Frank B. A. Linton

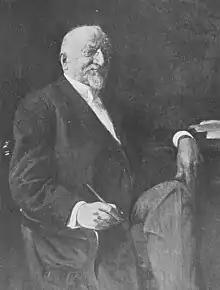
"Portrait of Dr. William H. Greene" (1912), unlocated.

Frank Benton Ashley Linton (February 26, 1871, Philadelphia, Pennsylvania – November 13, 1943, Philadelphia, Pennsylvania) was an American portrait-painter and teacher. He was a student of Thomas Eakins, studied the École des Beaux-Arts, and won a bronze medal at the 1927 Salon Nationale in Paris. Likely a closeted gay man, he lived with pianist Samuel Meyers for more than thirty years.